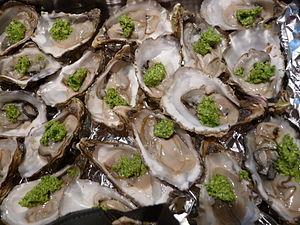
Une persillade est une recette simple de sauce froide ou de condiment, à base de persil et d'ail hachés, et éventuellement d'huile d'olive, de vinaigre, et/ou de chapelure...